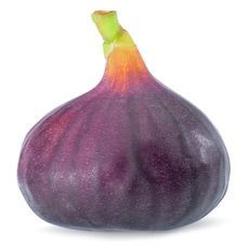
Label: Fig